William Wyler filmography

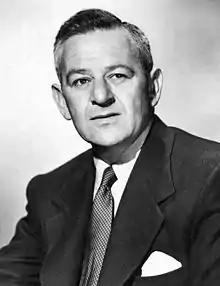
William Wyler circa 1945

He is regarded as one of the most distinguished and versatile filmmakers for Classical Hollywood cinema, directing films during the silent era as well as the sound era, and in both black-and-white and technicolor film.